Jallianwala Bagh massacre

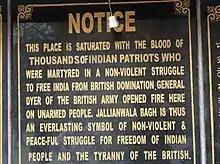
Memorial plaque at Jallianwala Bagh

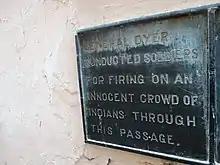
Memorial plaque in passageway of Jallianwala Bagh site

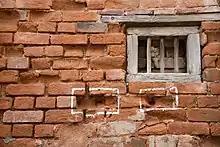
Bullet holes in wall at Jallianwala Bagh memorial

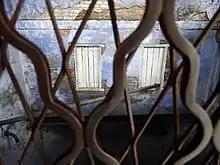
Martyrs Well at the Jallianwala Bagh memorial

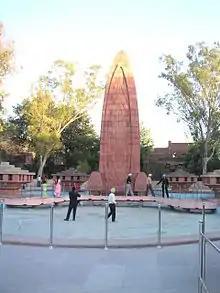
Jallianwala Bagh memorial

A trust was founded in 1920 to build a memorial at the site after a resolution was passed by the Indian National Congress. In 1923, the trust purchased land for the project. A memorial, designed by American architect Benjamin Polk, was built on the site and inaugurated by President of India Rajendra Prasad on 13 April 1961, in the presence of Jawaharlal Nehru and other leaders. A flame later was added to the site.